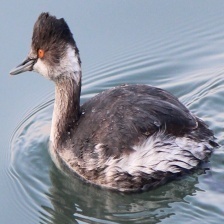
Species: BLACK-NECKED GREBE
Scientific name: PODICEPS NIGRICOLLIS